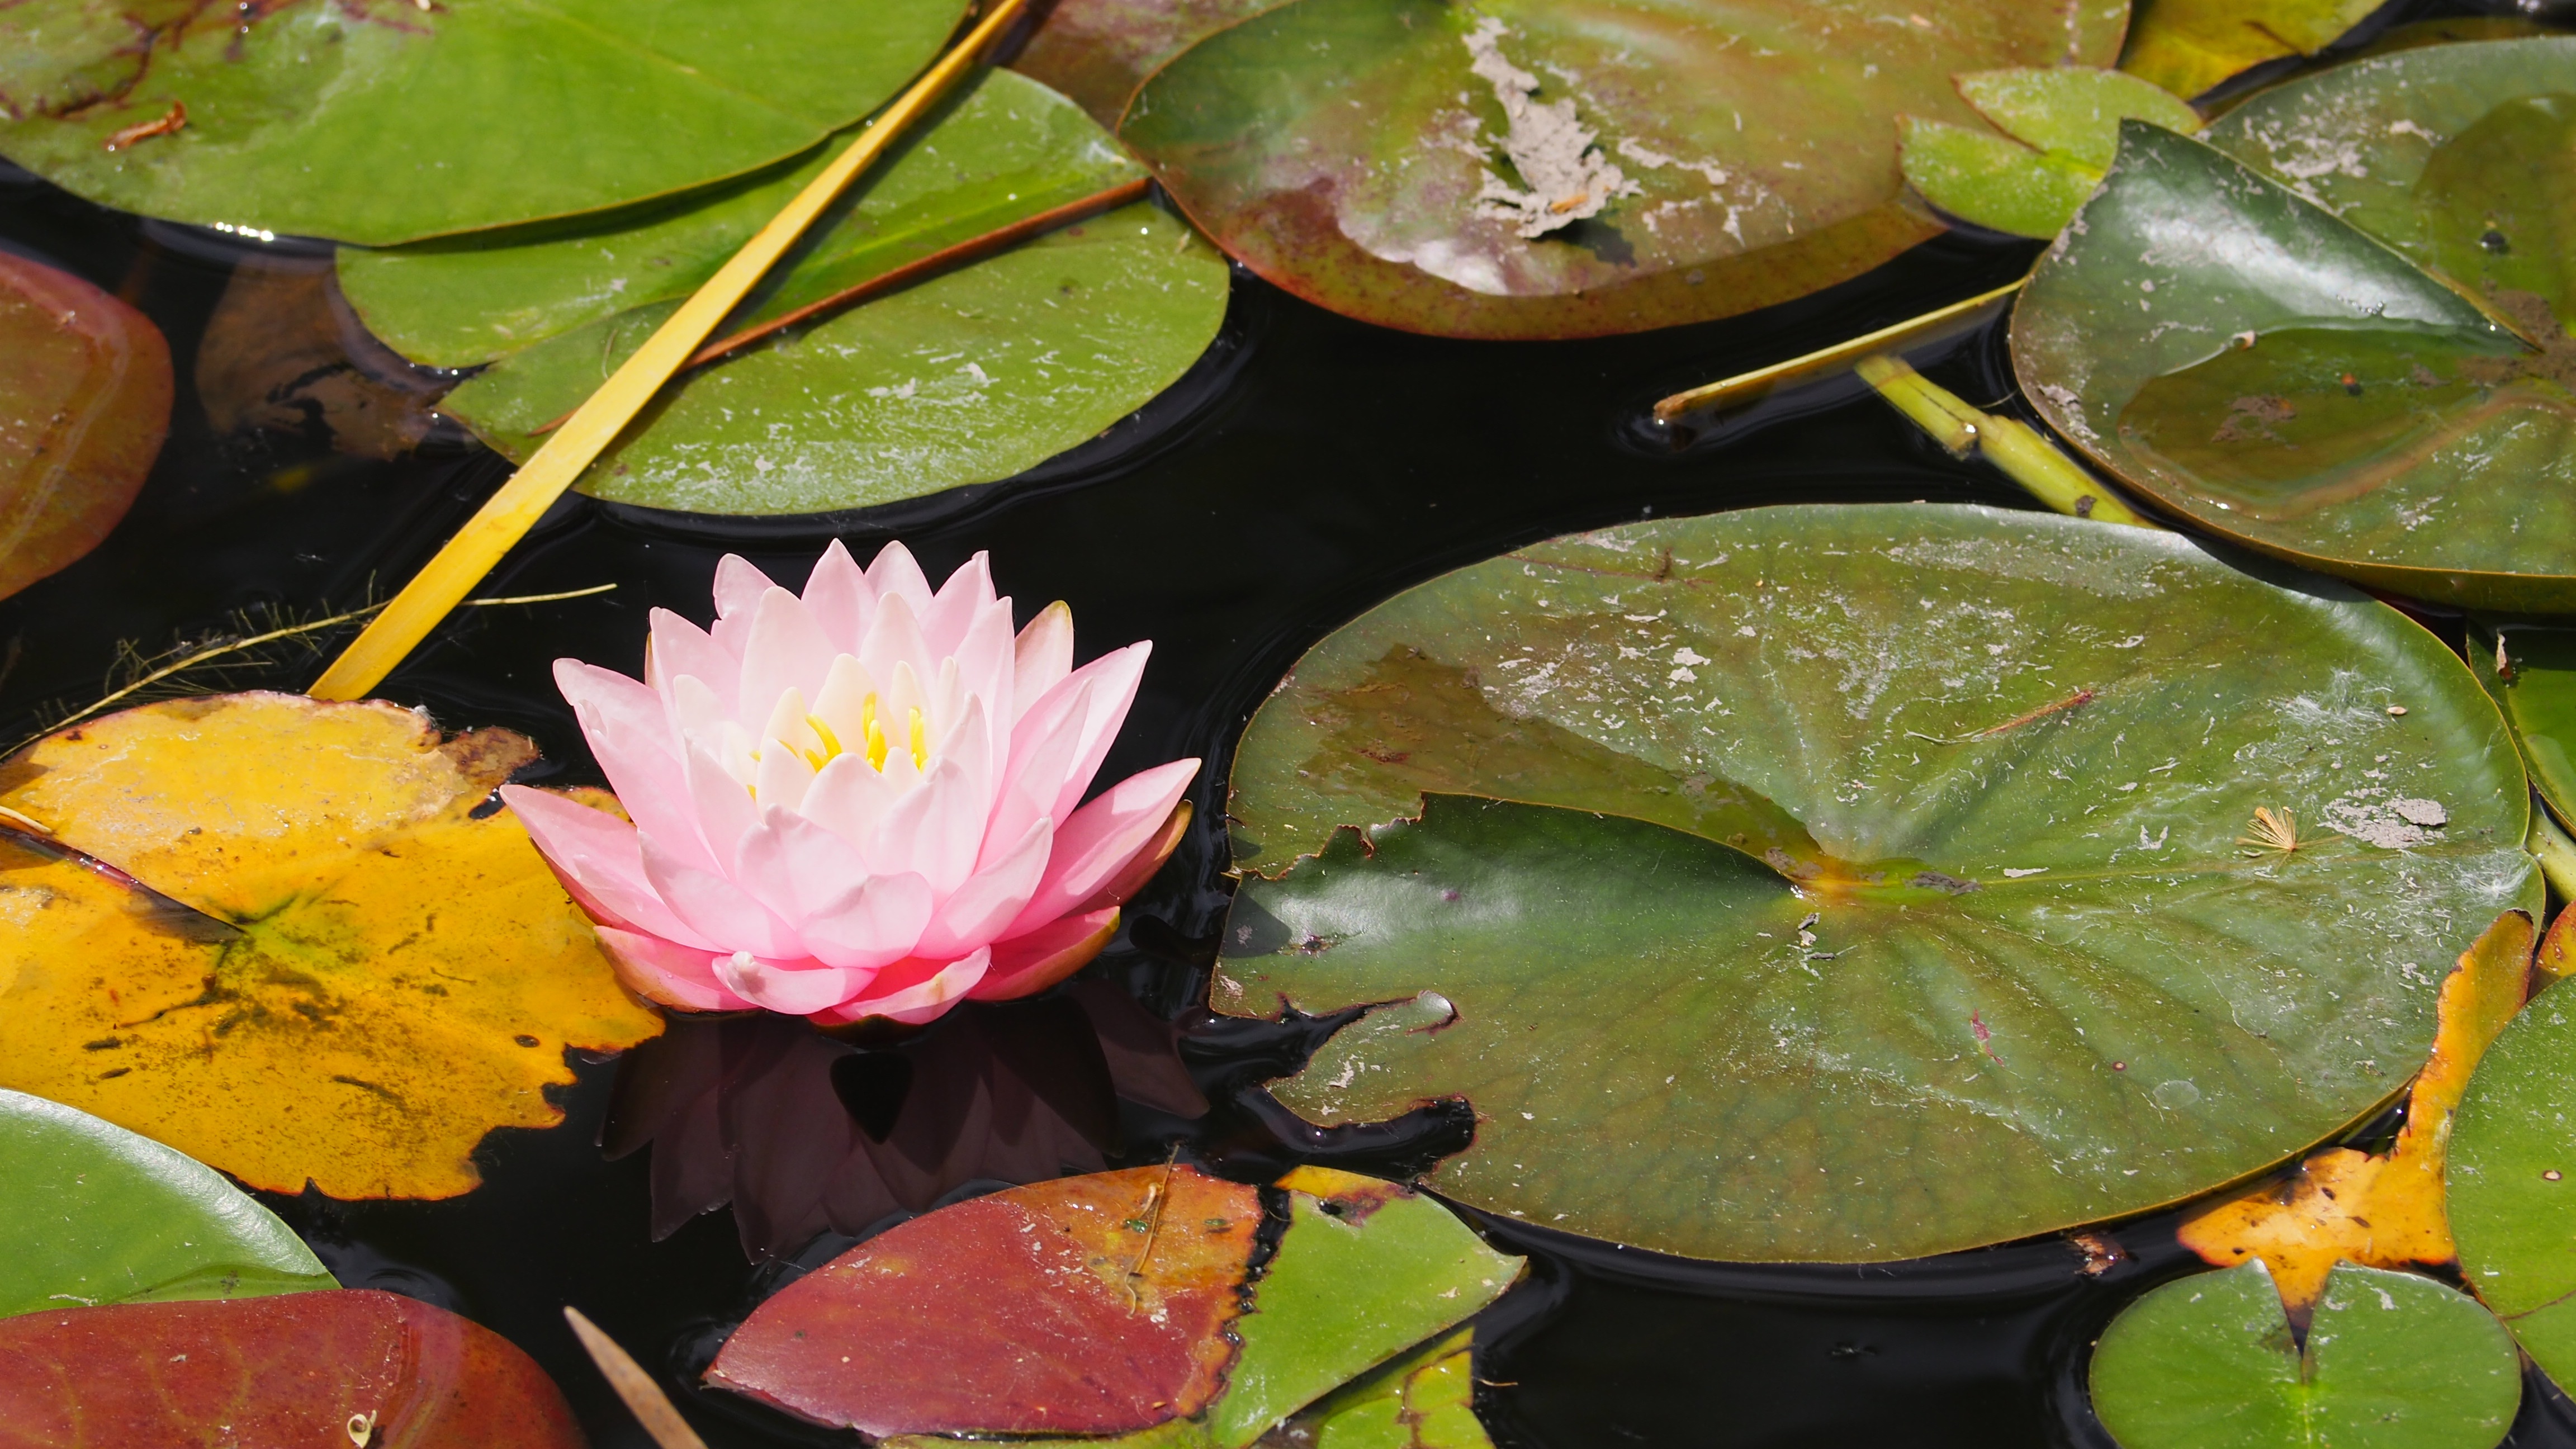
nature, plant, leaf, flower, petal, lake, pond, tranquility, natural, autumn, botany, pink, flora, lily pad, lotus flower, lotus, sacred, lily, exotic, pure, waterlily, macro photography, flowering plant, annual plant, land plant